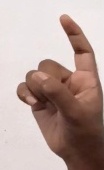
ASL sign: Z